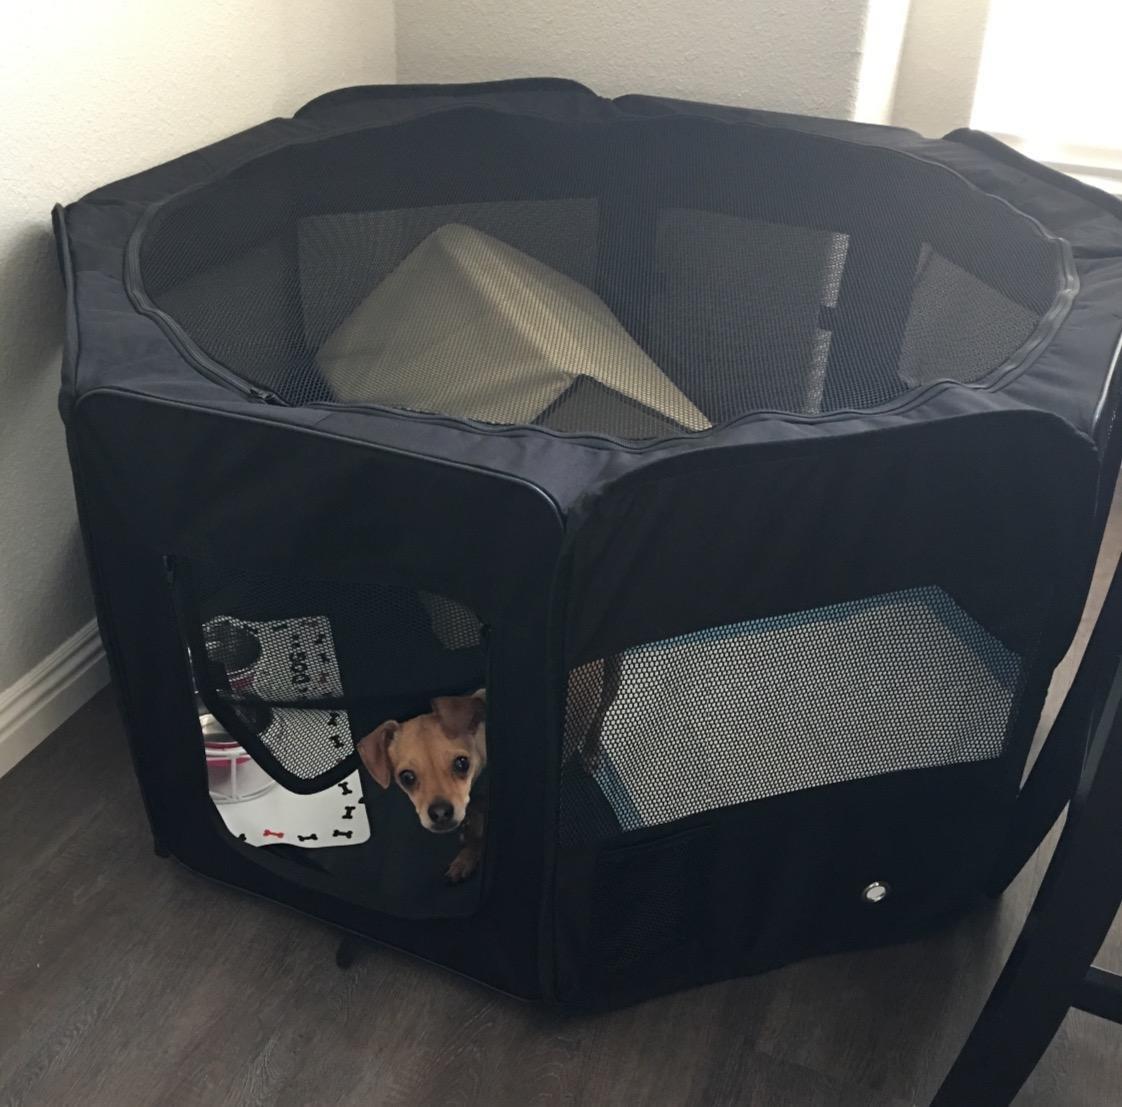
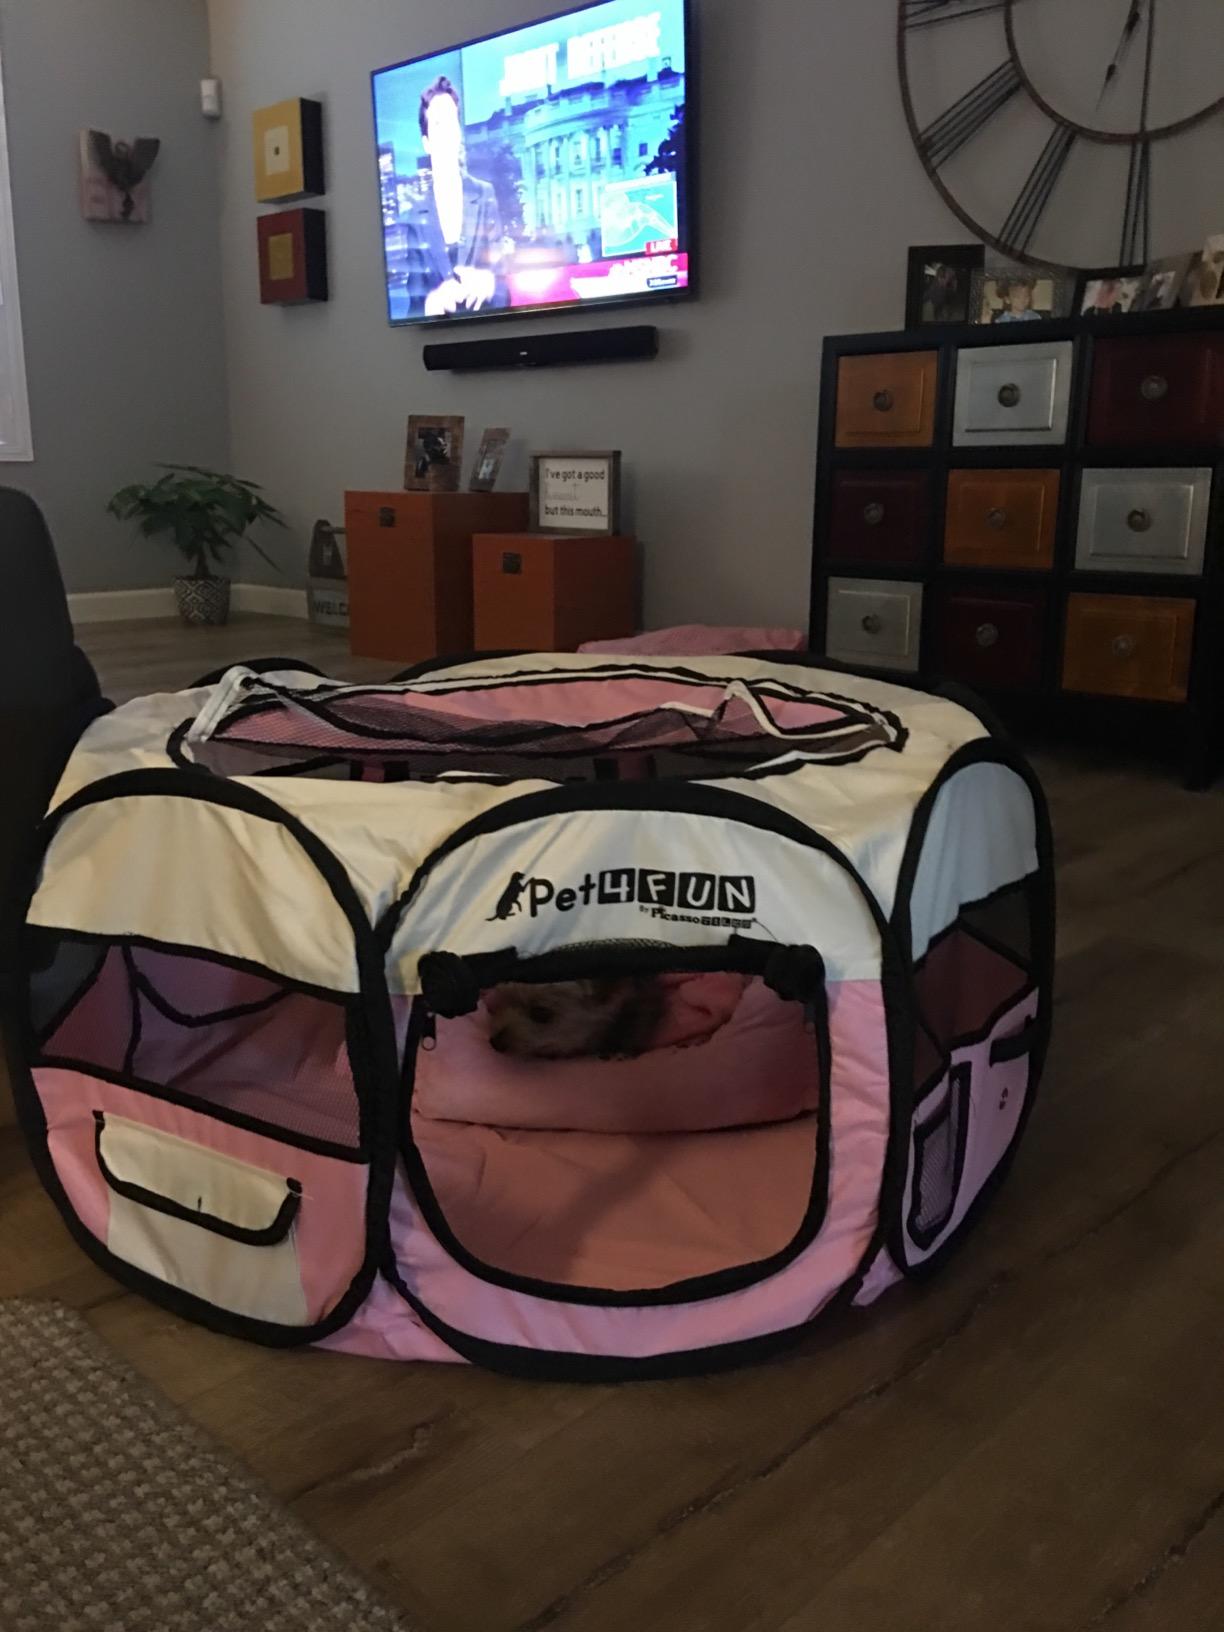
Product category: items_kennel
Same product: no